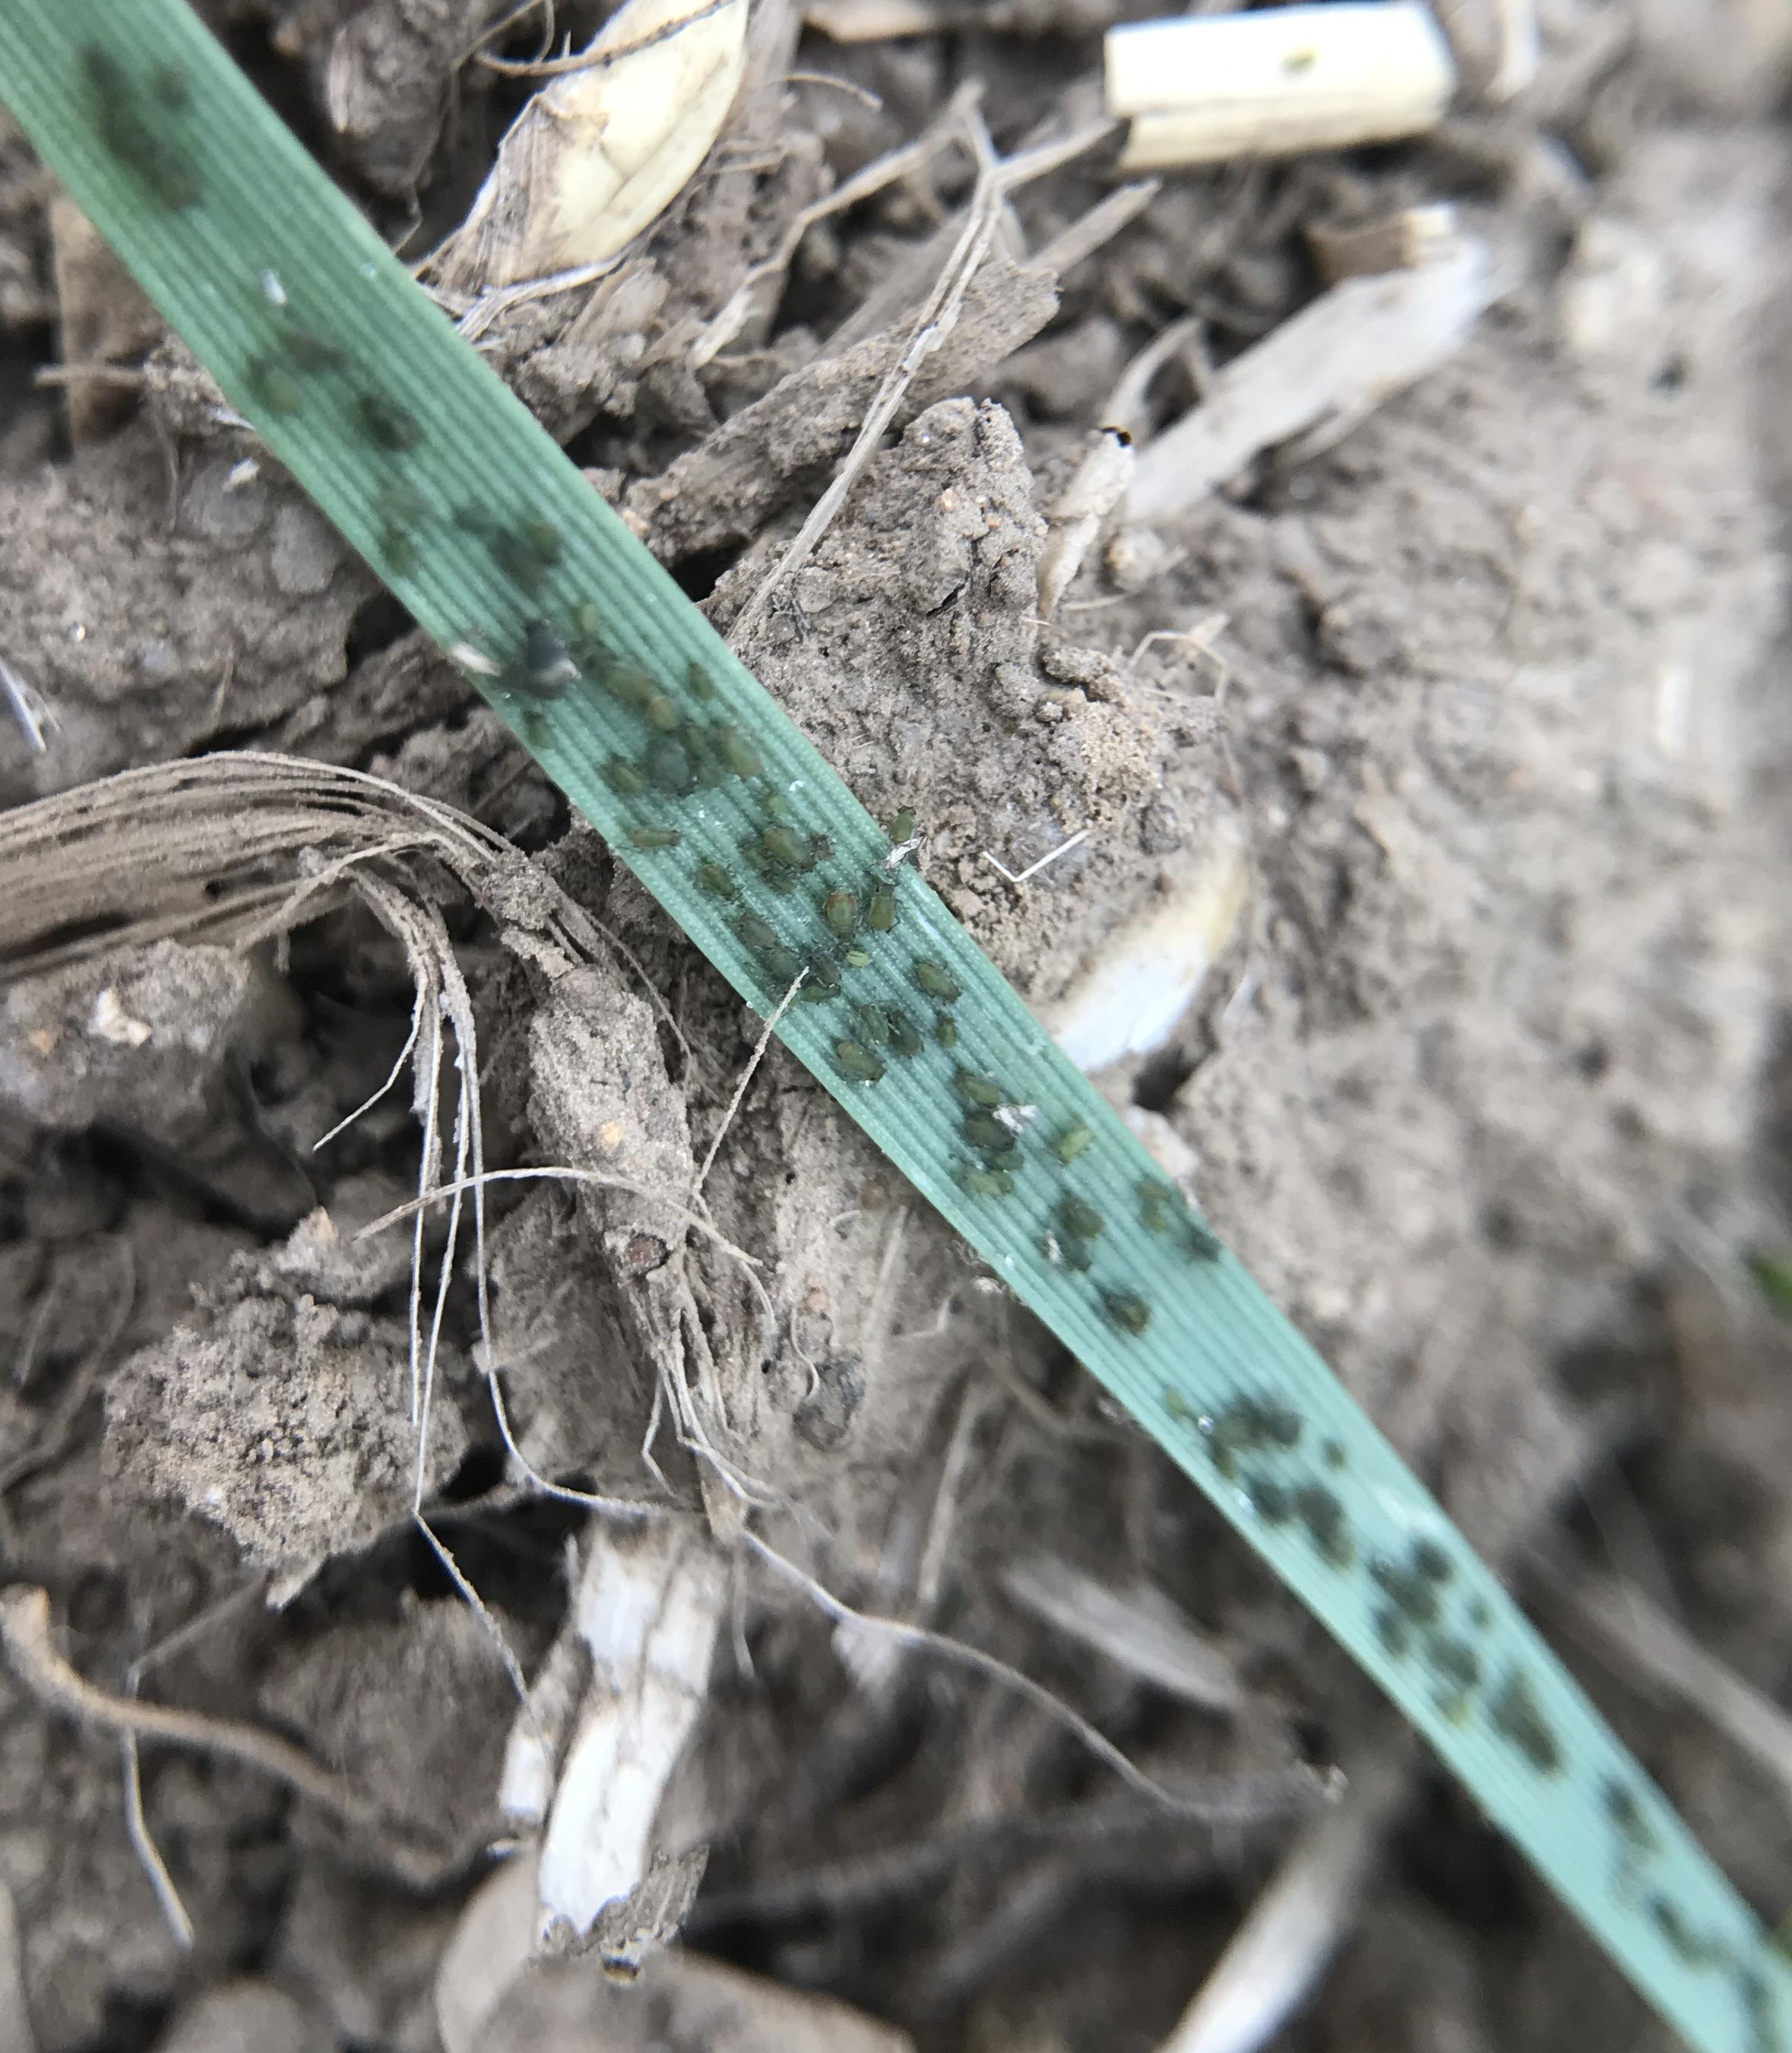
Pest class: bird_cherry_oat_aphid